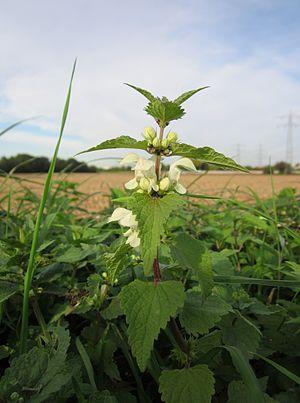
L'ortie blanche ou, mieux, le lamier blanc est une espèce de plantes herbacées de la famille des Lamiaceae. Elle est originaire de l'ensemble de l'Europe et de l'Asie occidentale. Elle croît dans des habitats variés allant de la prairie aux régions boisées, généralement sur des sols humides.